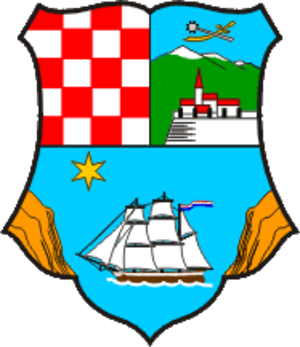
Le comitat de Primorje-Gorski Kotar est un comitat croate situé à l'ouest de la Croatie, en Istrie. Le chef-lieu est la ville de Rijeka. Selon le recensement effectué en 2011 le comitat est peuplé de 296 195 habitants.